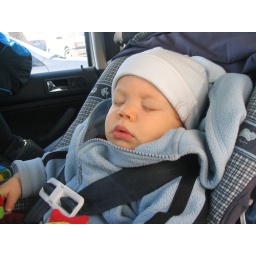
Shy sleeping in car seat on the way to the beach (Day #1)